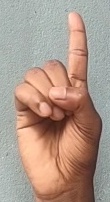
ASL sign: D